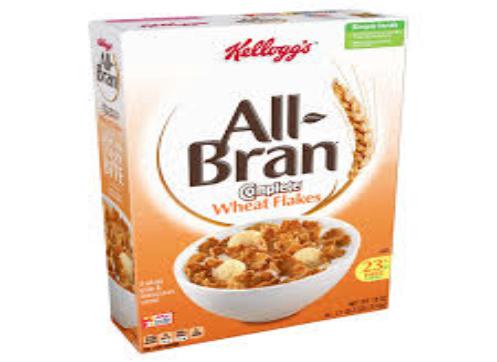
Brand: Bran Flakes
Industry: Food